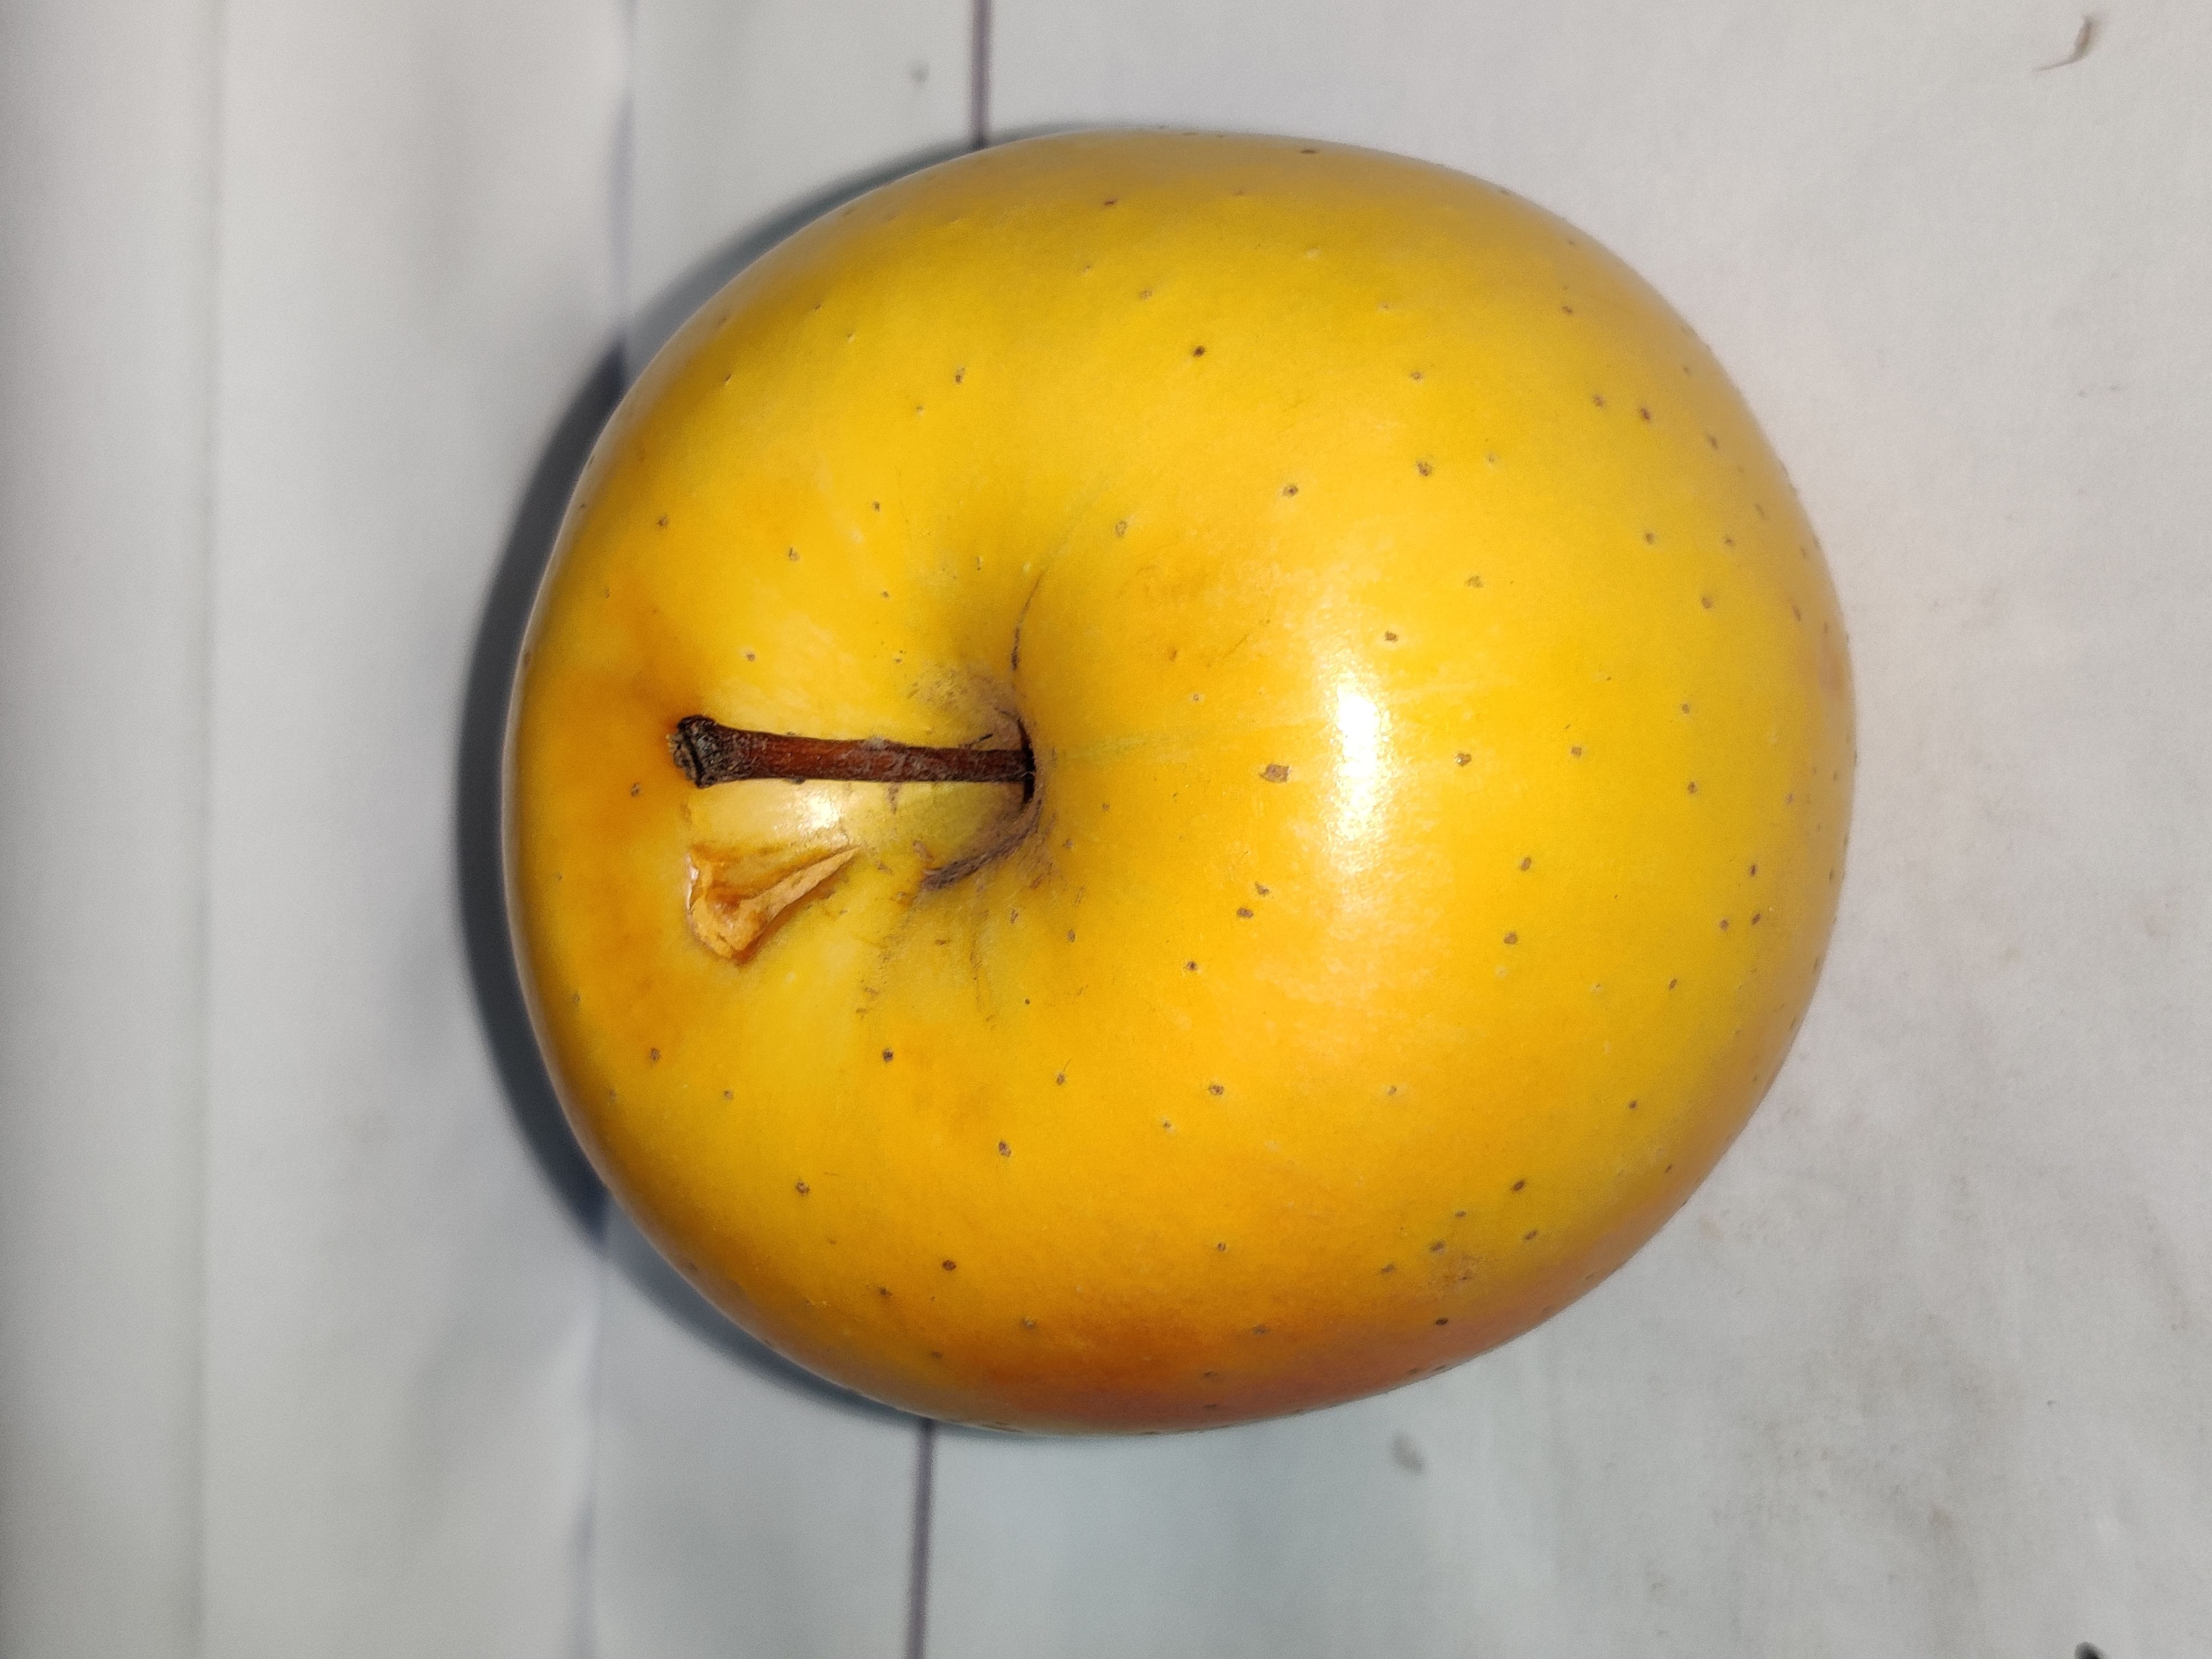
Fruit: apple
Grade: 1st-grade